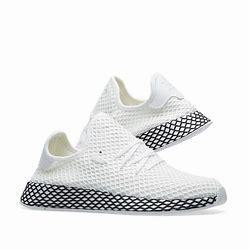
Brand: Adidas
Model: Deerupt